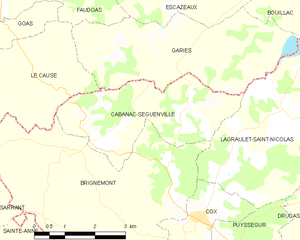
Cabanac-Séguenville est une commune française située dans le département de la Haute-Garonne, en région Occitanie.